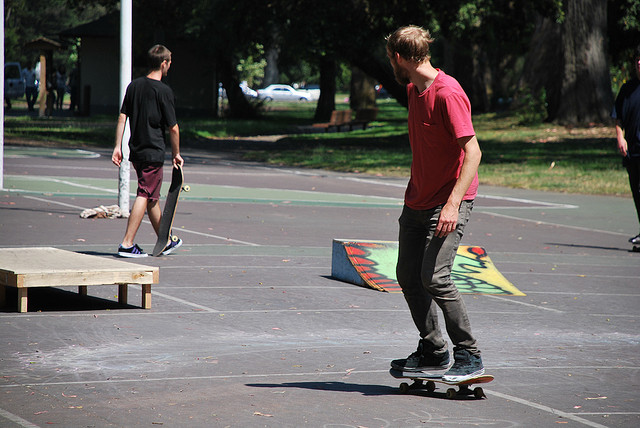
user: Given an image and a question. Answer the question in a short answer. Question: Which city is the given sport originated from? Short Answer:
assistant: los angeles